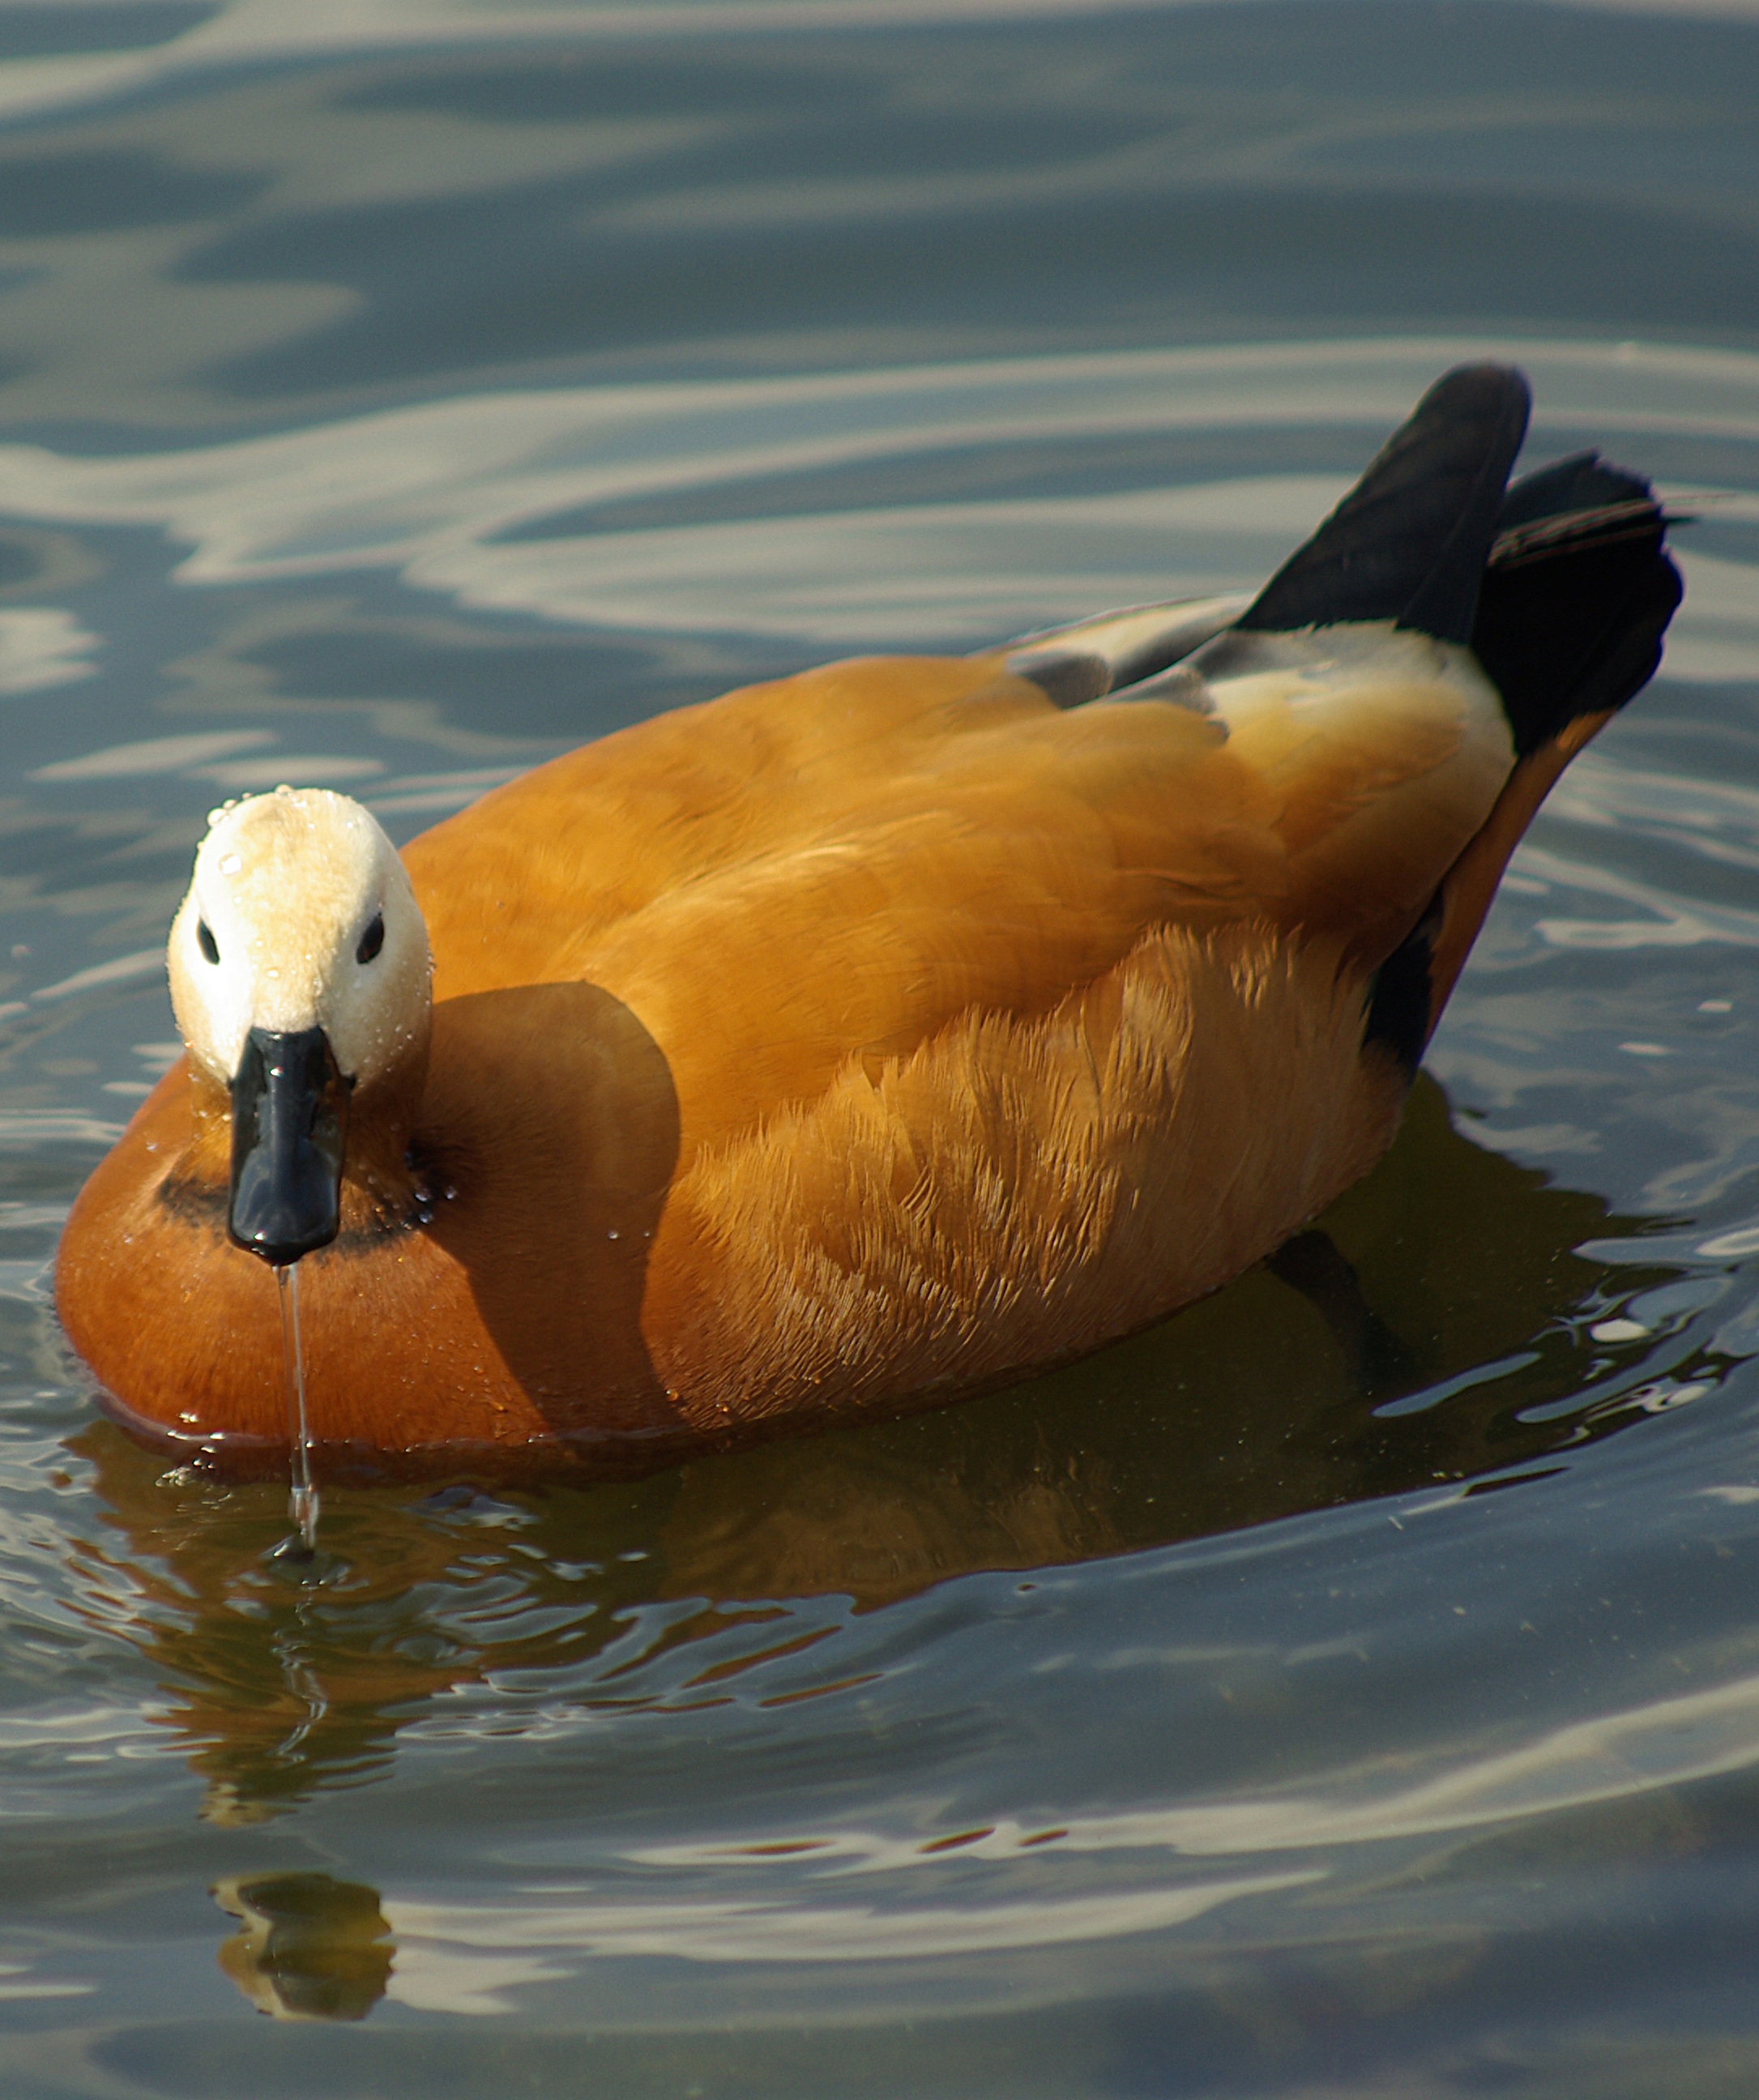
water, bird, summer, wildlife, reflection, beak, fauna, duck, vertebrate, beautiful, waterfowl, water bird, ducks geese and swans